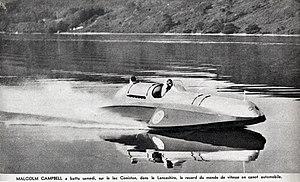
Malcolm Campbell le 19 août 1939 sur Bluebird K4 1750CV, pour son record mondial de vitesse aquatique à Coniston Water, Lancashire (226,784 km/h... embarcation lestée de 55.000 balles de ping-pong).
Le record de vitesse aquatique est ratifié par l'Union internationale motonautique. Obtenu par le Spirit of Australia, il est actuellement de 511 km/h et date de 1978.
Le Blue Bird K4 était un bateau commandé en 1939 par Sir Malcolm Campbell, pour rivaliser avec les efforts déployés par les Américains dans la lutte pour le record du monde de vitesse sur l'eau.